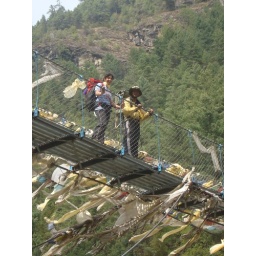
Rope bridge in the sky !